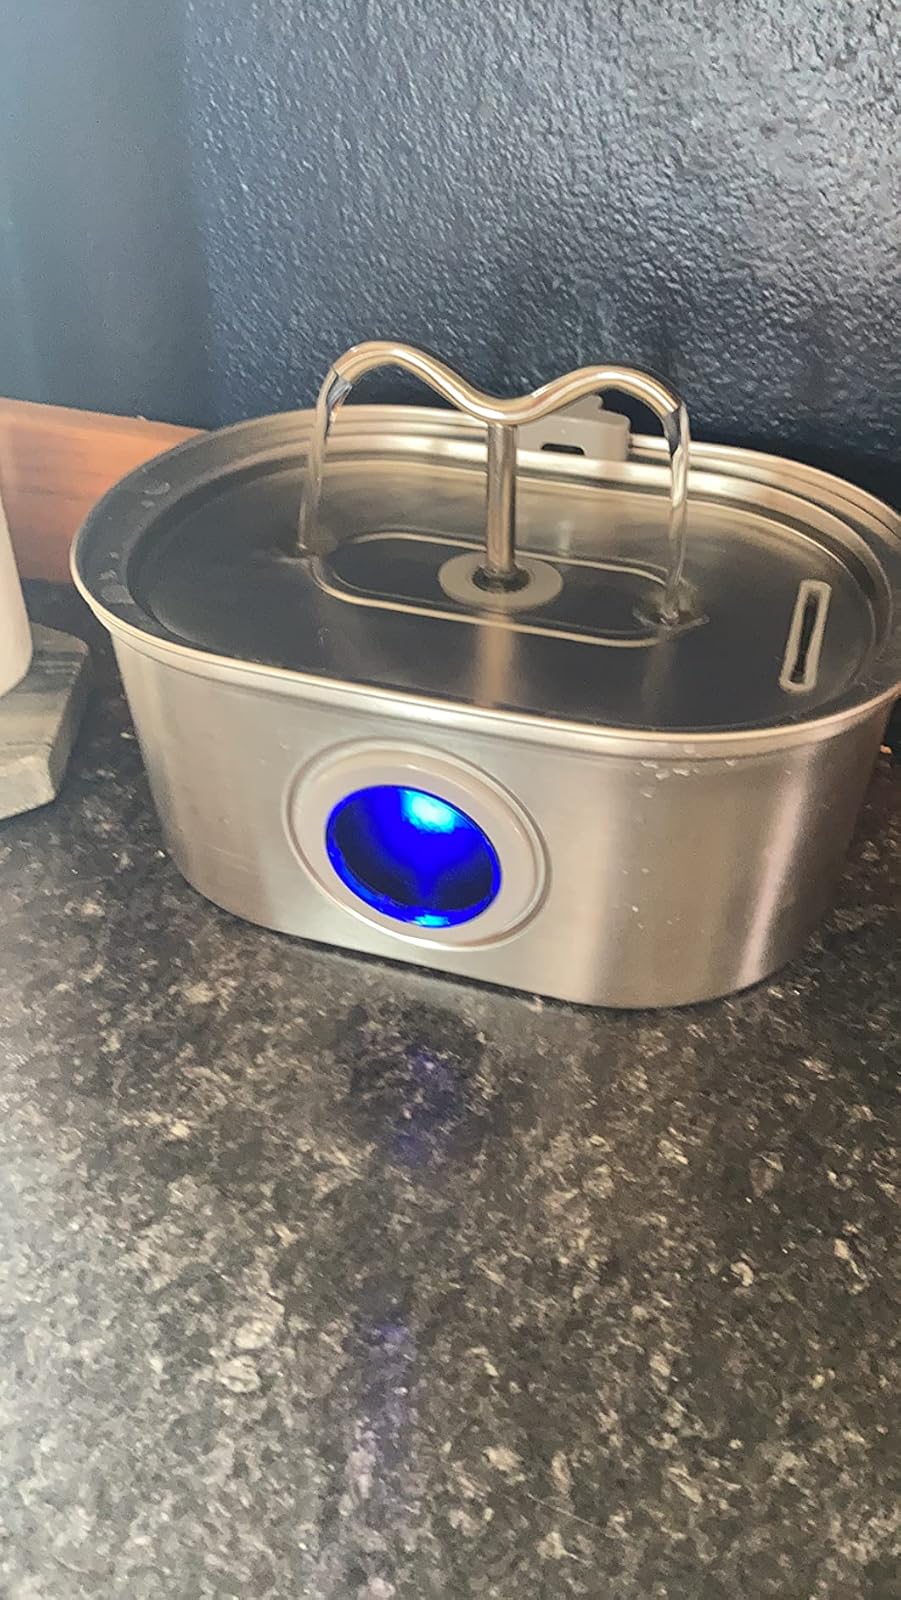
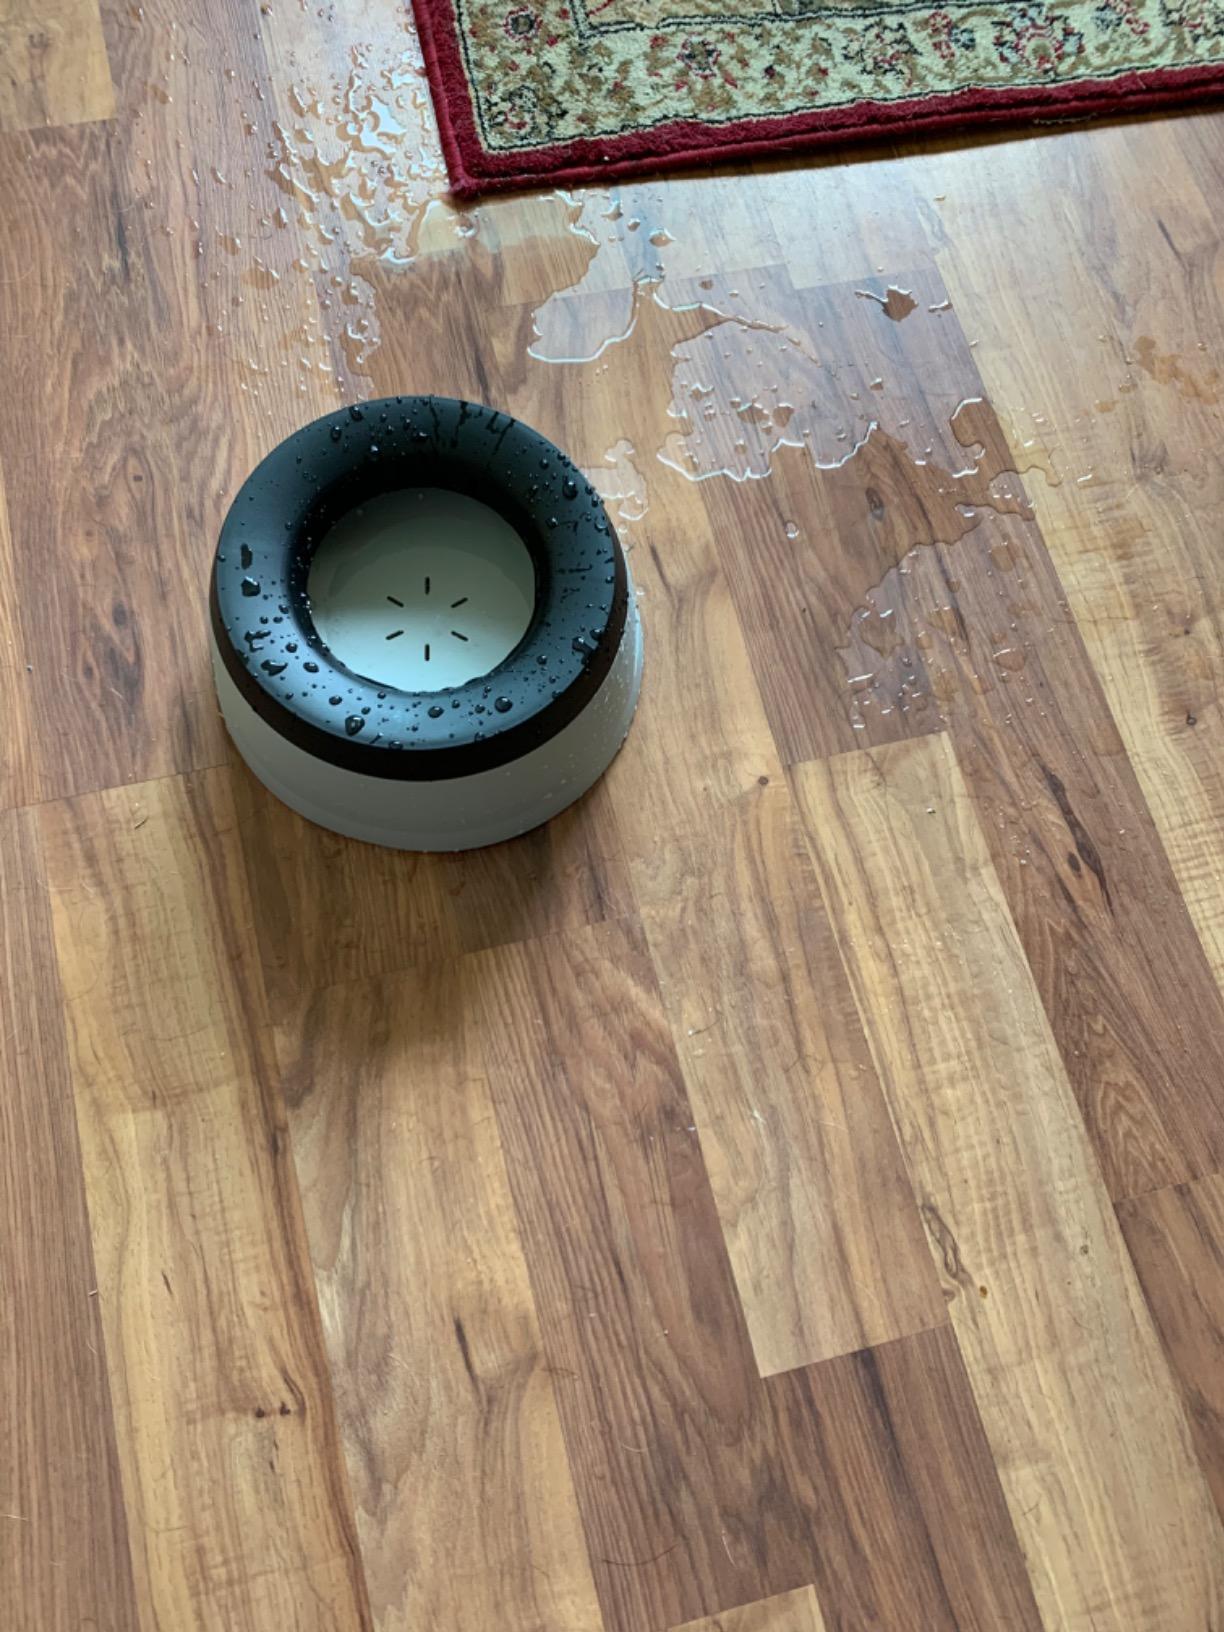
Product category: items_bowl
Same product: no